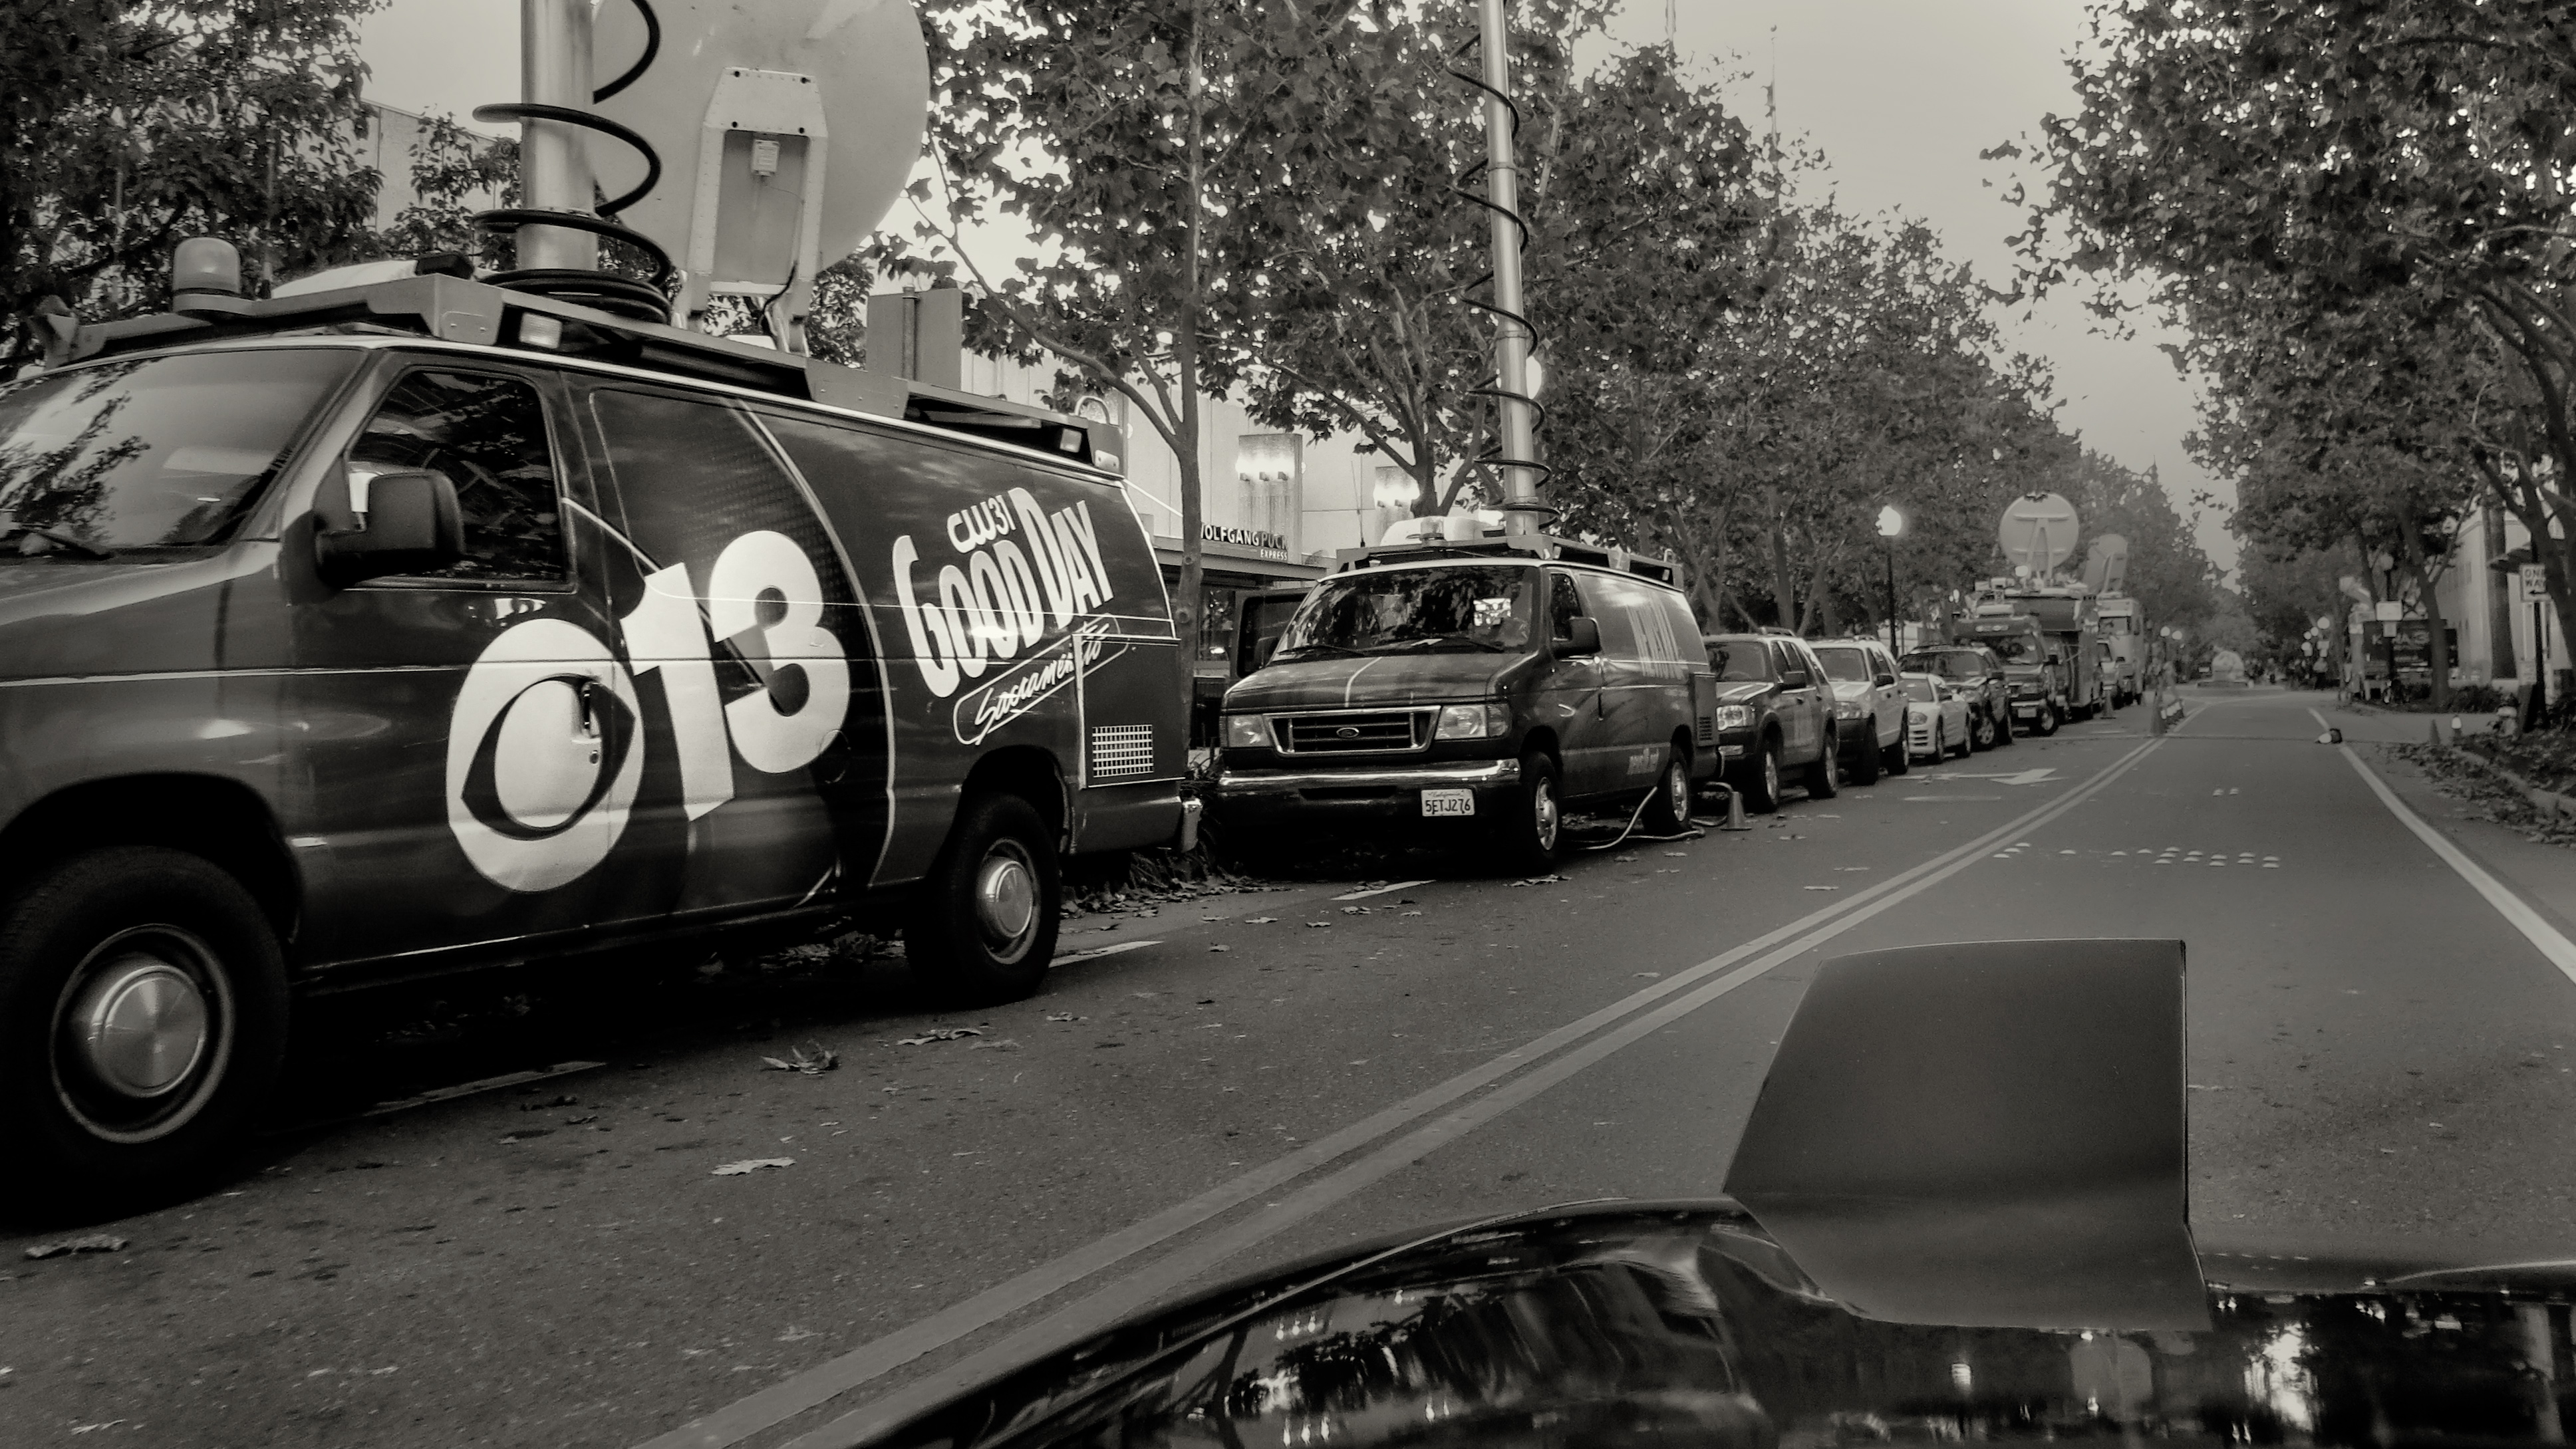
black and white, road, traffic, street, car, van, transport, vehicle, monochrome, motor vehicle, miata, econoline, e250, monochrome photography, mode of transport